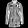
Label: Coat